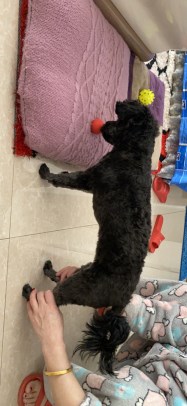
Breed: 7449-n000128-teddy